Chhotu Ram

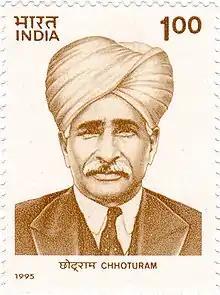
Sir Chhotu Ram on a 1995 stamp of India

Ram Richpal Ohlyan (born 24 November 1881 – 9 January 1945), better known as Sir Chhotu Ram, was a prominent Indian politician, agrarian reformer, and ideologue in British India's Punjab Province. He was known for his advocacy for the rights of farmers and oppressed rural communities. A co-founder of the National Unionist Party, he played a pivotal role in shaping agrarian policies that protected peasants from exploitative moneylenders and promoted agricultural development in pre-independent India. Chhotu Ram is popularly known as ""Deenbandhu"", ""Rahbar-e-Azam"" and ""Kisano ke Maseeha"", as he championed a secular, cross-communal alliance of Hindu, Muslim, and Sikh agriculturists, countering the rising influence of the Indian National Congress and Muslim League in Punjab.